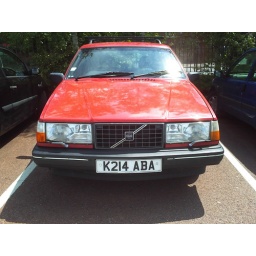
this shiny volvo was seen in the morrisons carpark in ormskirk note the number plate ABA